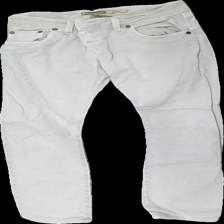
View: front
Type: Jeans
Category: Ladies
Brand: Not in the list
Brand text on label: Please Vintage Glam
Colors: Beige
Material: 100% cotton
Cut: Regular
Size: S
Season: All
Price range: 50-100
Recommended usage: Reuse